Battle in Berlin

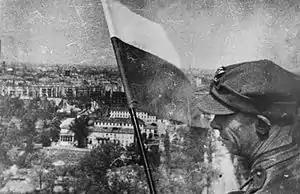
Polish flag raised on the top of Berlin Victory Column on 2 May 1945

By 27 April the Soviet Armies had penetrated the German's "S-Bahn" outer defensive ring from all directions. The Germans had been forced back into a pocket about long from west to east and about wide at its narrowest, just west of the old city centre, near the Tiergarten. In the north-west, Lieutenant-General F.I. Perkohorovich's 47th Army was now approaching Spandau, and was also heavily involved in a battle to capture Gatow airfield, which was defended by "Volkssturm" and Luftwaffe cadets using the feared 88 mm anti-aircraft guns in their anti-tank role. In the north, Colonel-General Semyon Bogdanov's 2nd Guards Tank Army was bogged down just south of Siemensstadt. Colonel-General Vasily Kuznetsov's 3rd Shock Army had bypassed the Humboldthain flak tower (leaving it to follow-up forces), and had reached the north of the Tiergarten and Prenzlauerberg.